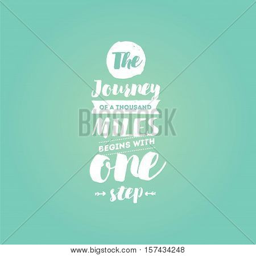
the journey of miles begins with step .